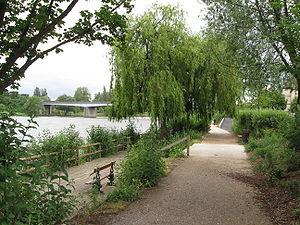
Ceinture verte de l'agglomération mantaise, au niveau du quai de la Tour à Mantes-la-Jolie
Mantes-la-Jolie est une commune française du département des Yvelines et de la région Île-de-France, chef-lieu d'arrondissement. C'est une ville moyenne, située sur la rive gauche de la Seine, à 57 km à l'ouest de Paris.